Winston Barracks

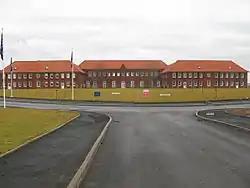
The redeveloped accommodation block at Winston Barracks

Winston Barracks was a British Army base, located east of Lanark, Scotland. It was situated in the fork of the A73 and A70 trunk roads, close to Lanark Racecourse. The site was decommissioned in 1994, and some of the buildings have been renovated as part of a housing development.